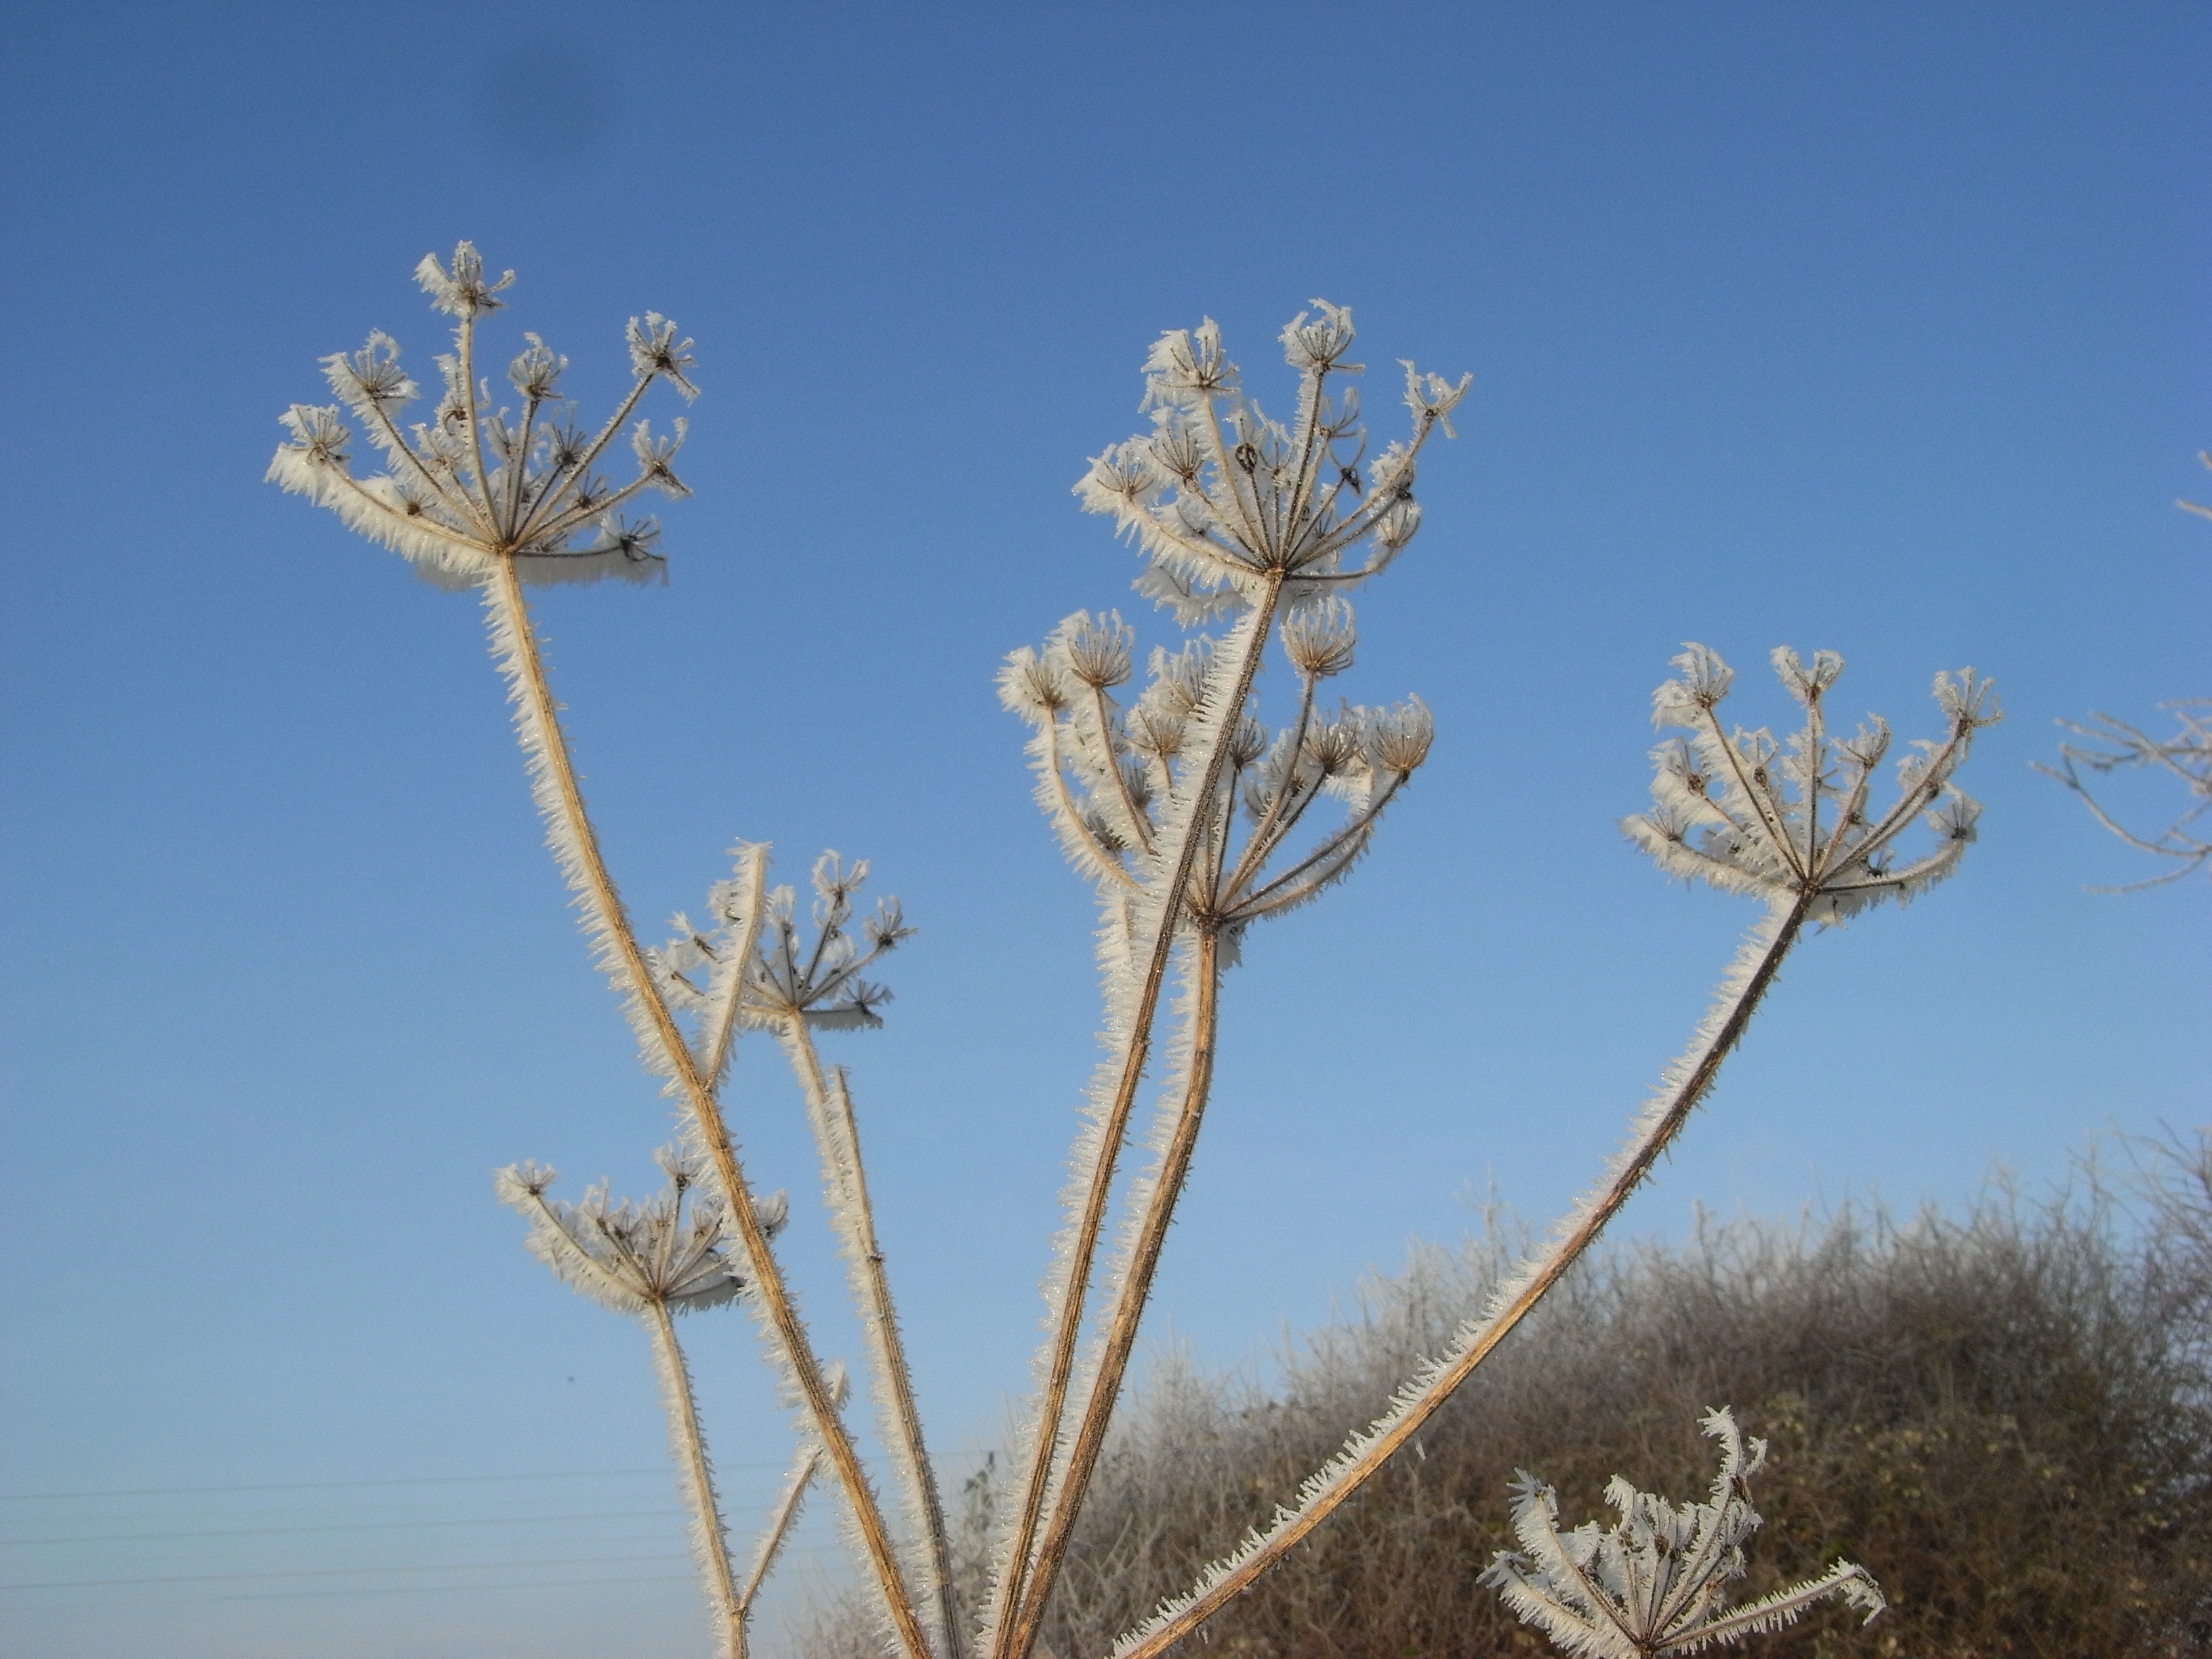
tree, nature, grass, branch, blossom, plant, prairie, morning, flower, frost, rural, spring, botany, flora, lavender, wildflower, ecosystem, flowering plant, grass family, plant stem, land plant